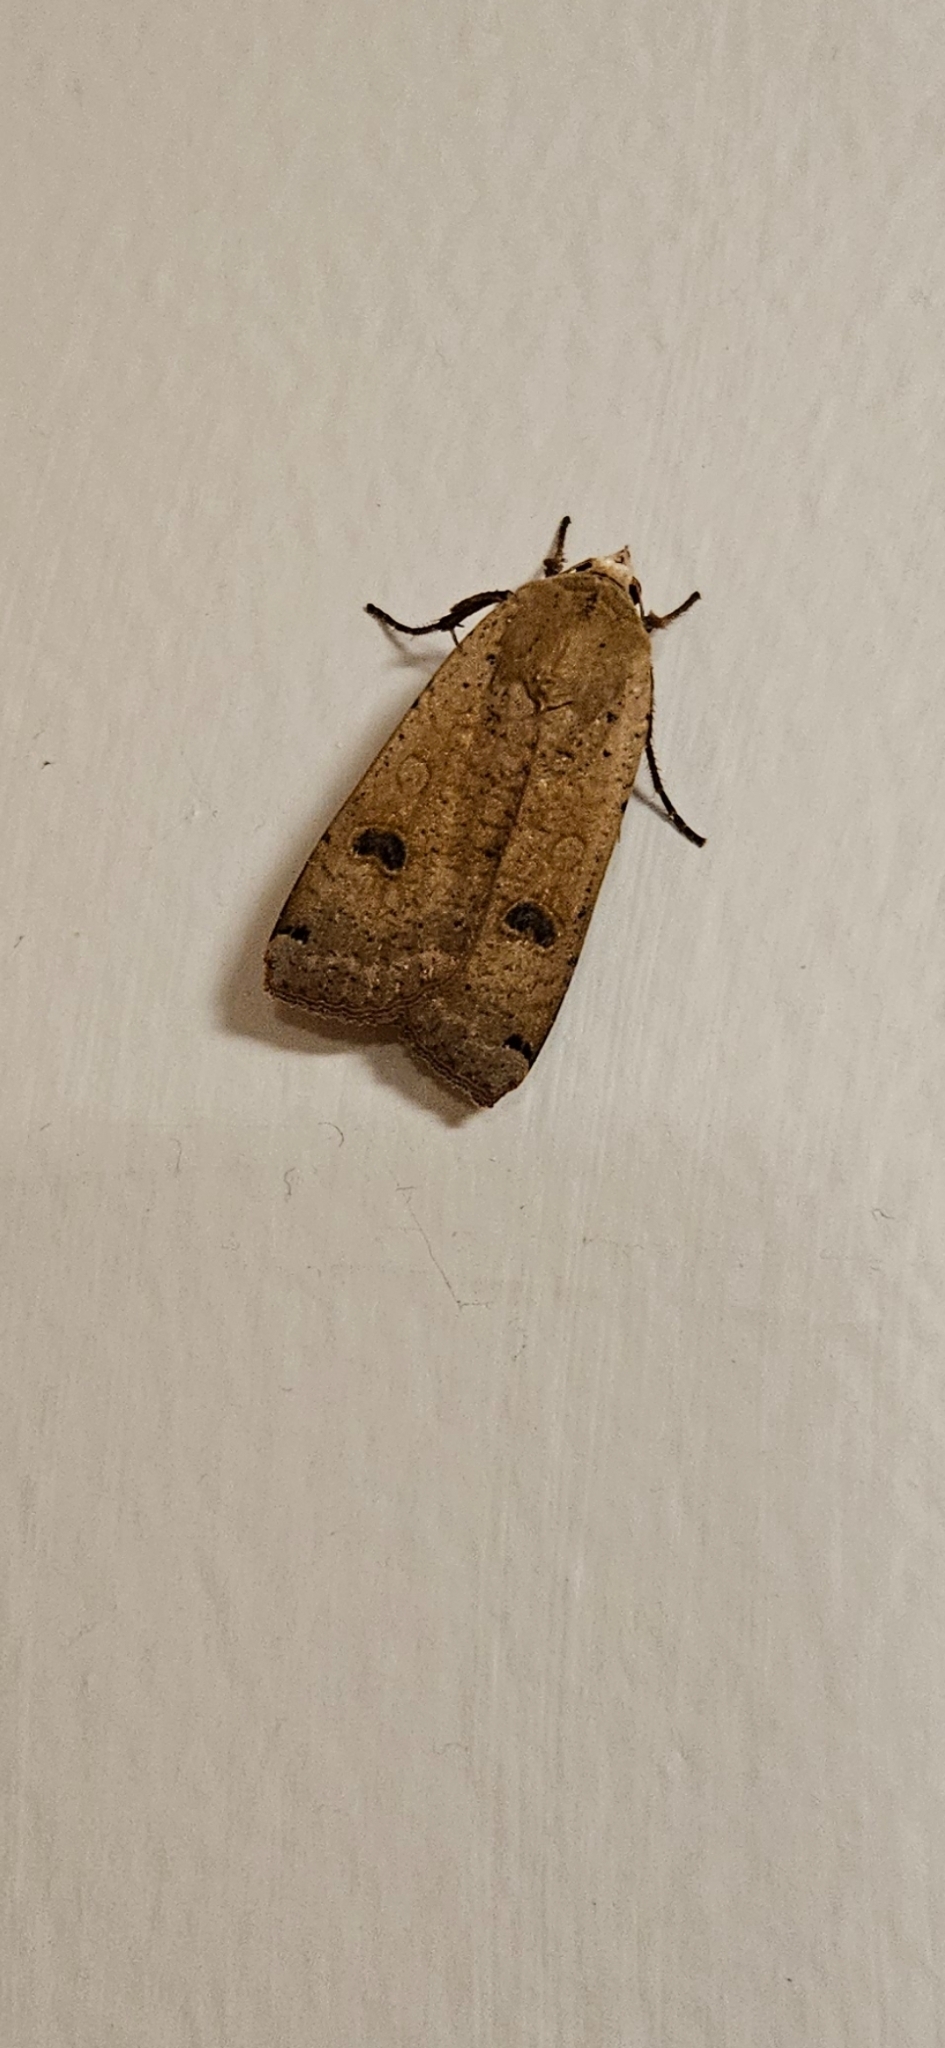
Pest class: cutworms